Botanischer Garten der Stadt Wilhelmshaven

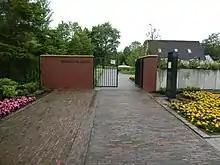
Entrance

The Botanischer Garten der Stadt Wilhelmshaven (6000 m) is a municipal botanical garden located at Neuengrodener Weg 26 in Wilhelmshaven, Lower Saxony, Germany. It is open daily in the warmer months; admission is free.